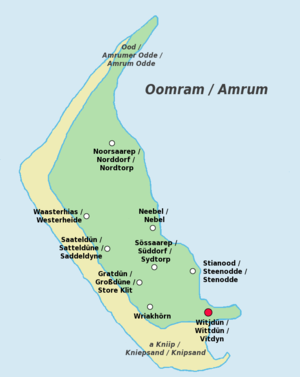
Store Klit
Store Klit ligger i den sydvestlige del af Amrum
Store Klit, Großdün eller Gratdün er en cirka 27 m stor klit og en bebyggelse på den sydslesvigske og nordfrisiske ø Amrum umiddelbart syd for landsbyen Sydtorp. Tæt på bebyggelsen ligger fyrtårnet Amrum.